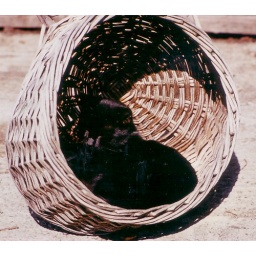
The black cat is almost hidden in the basket. I loved the textures and the play of shadow.